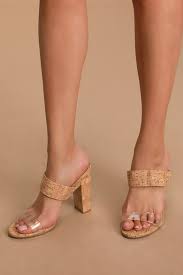
Label: Clog